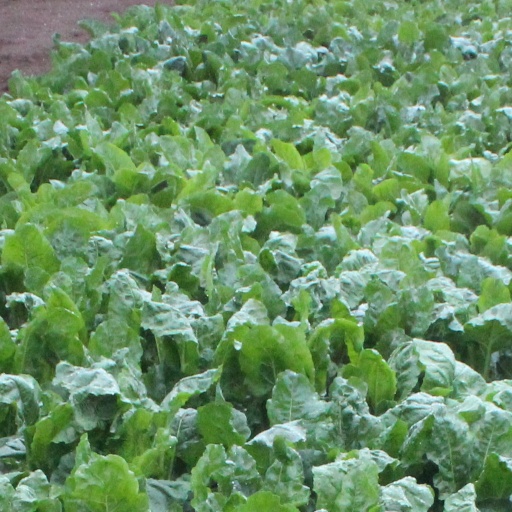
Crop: sugar beet